Coraline (film)

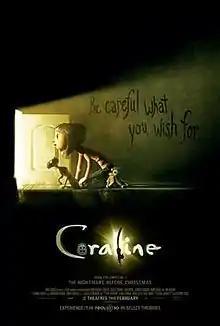
Theatrical release poster

Coraline is a 2009 American stop-motion animated dark fantasy horror film written and directed by Henry Selick, based on the 2002 novella by Neil Gaiman. It was the first feature film produced by Laika studios. The voice cast includes Dakota Fanning, Teri Hatcher, Jennifer Saunders, Dawn French, and Ian McShane. The film tells the story of a young girl discovering an idealized alternate universe behind a secret door in her new home, unaware that it contains something dark and sinister.